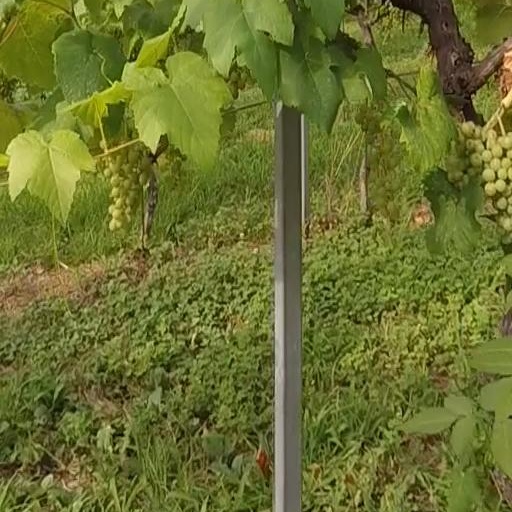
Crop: grape